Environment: real
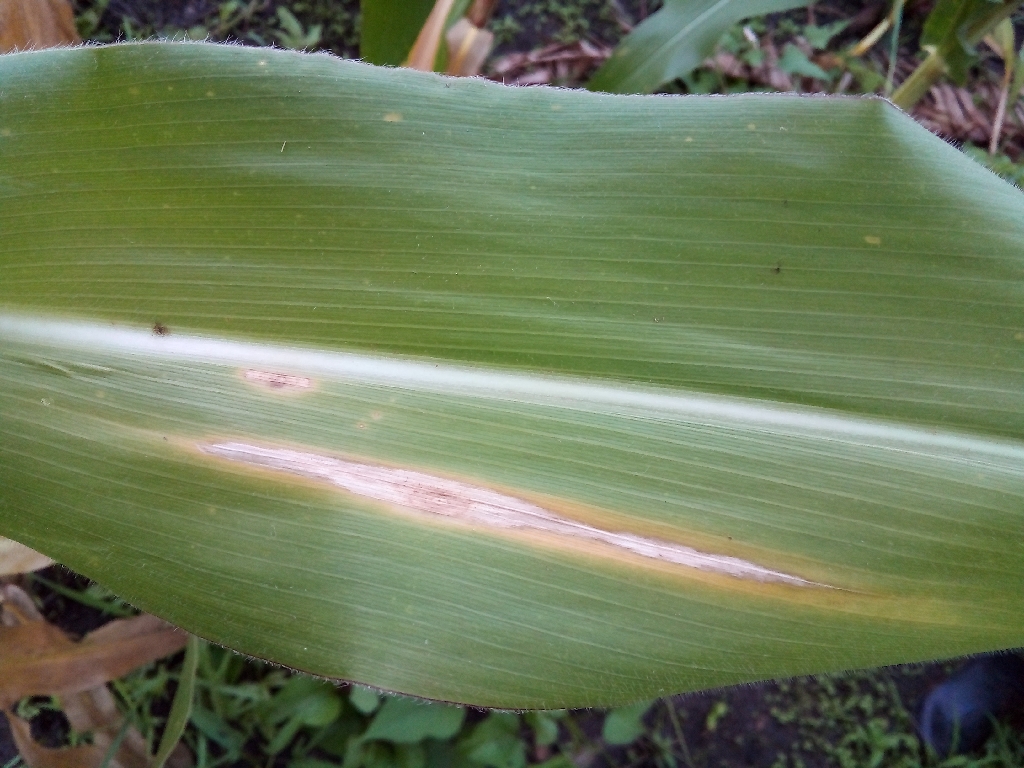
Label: northern_corn_leaf_blight